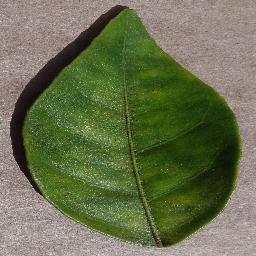
Label: Orange___Haunglongbing_(Citrus_greening)